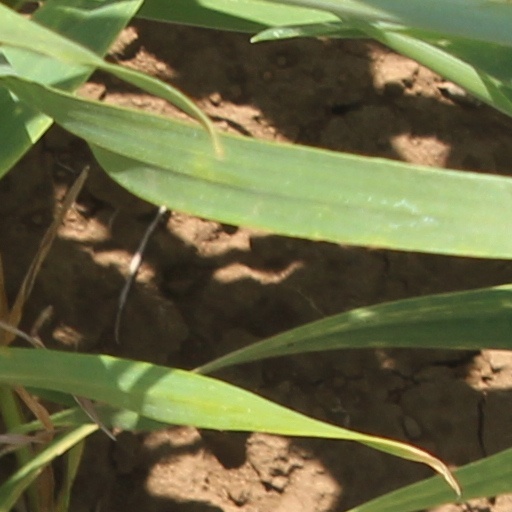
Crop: wheat